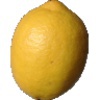
Label: lemon